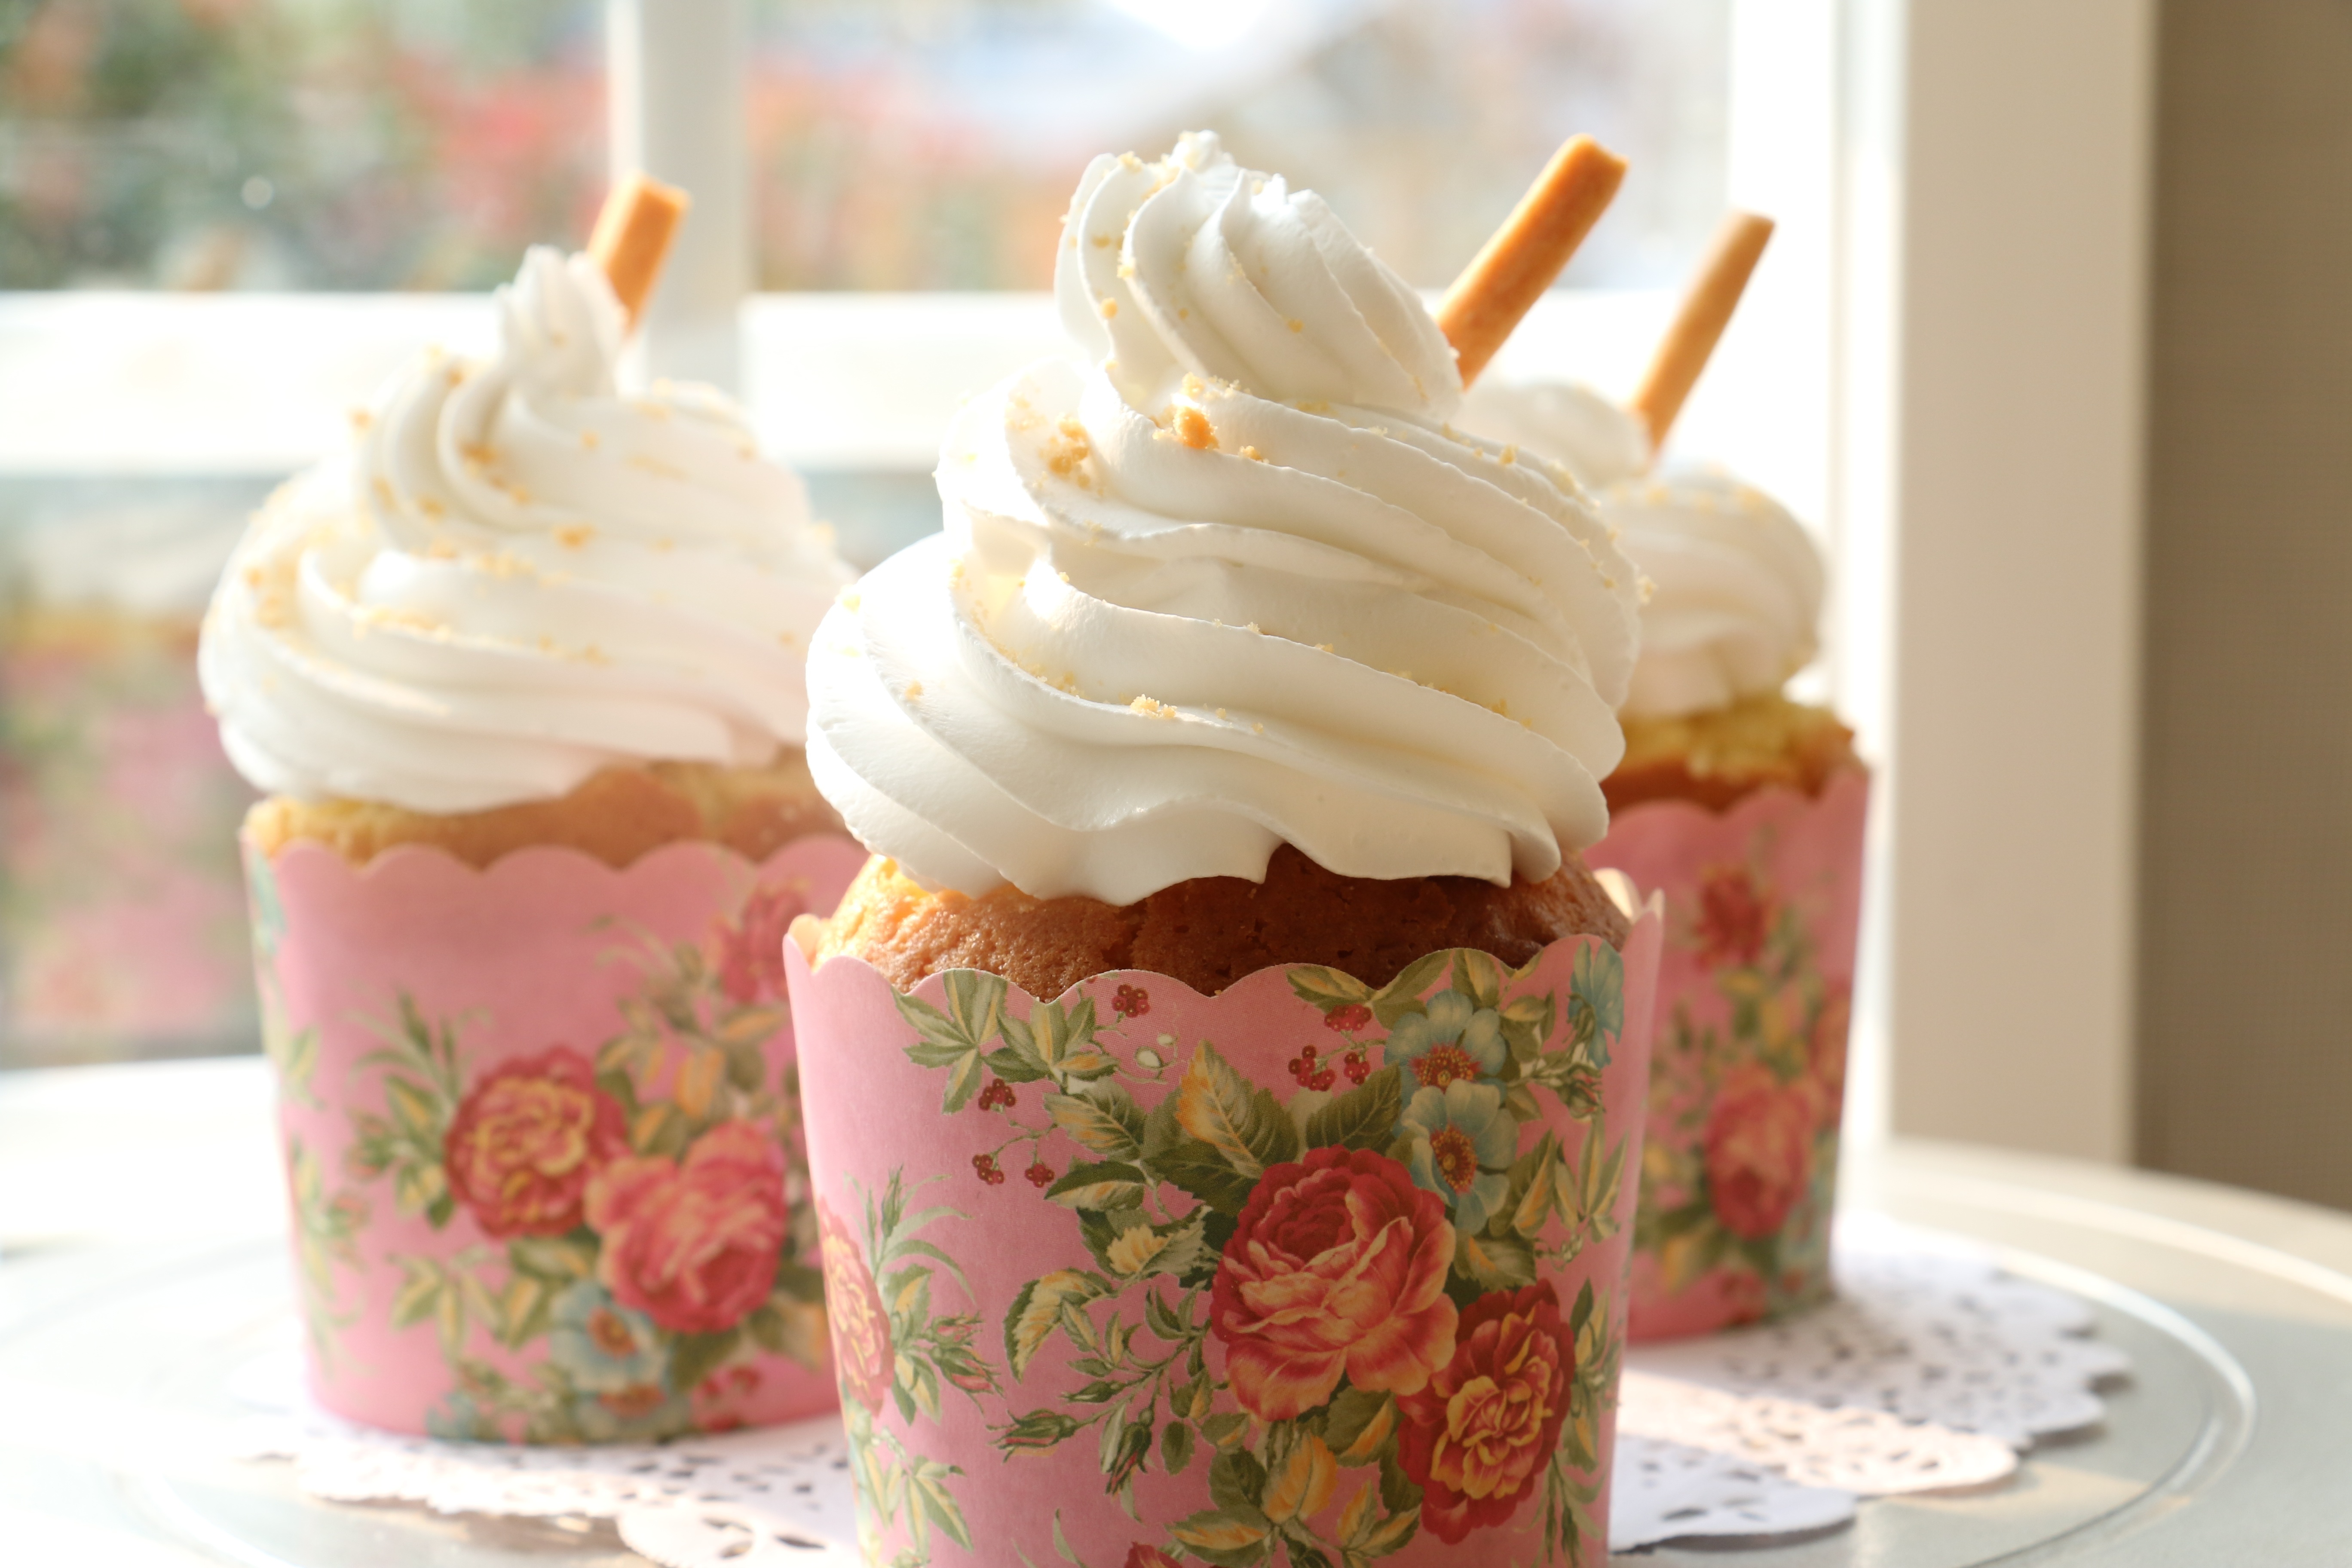
food, produce, breakfast, cupcake, baking, gourmet, dessert, cuisine, cream, cake, whipped cream, icing, flavor, cup cake, buttercream